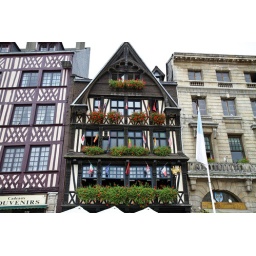
Pretty building in the market square